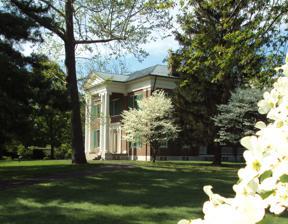
Building: Waveland State Historic Site
Country: United States of America
Year built: 1848
United States historic place Waveland U.S. National Register of Historic Places Show map of Kentucky Show map of the United States Nearest city Lexington, Kentucky Coordinates 37°58′17″N 84°32′14″W / 37.97139°N 84.53722°W / 37.97139; -84.53722 Built 1845 Architectural style Greek Revival NRHP reference No. 71000342 Added to NRHP August 12, 1971 Waveland State Historic Site , also known as the Joseph Bryan House , in Lexington, Kentucky is the site of a Greek Revival home and 10 acres now maintained and operated as part of the Kentucky state park system.  It was the home of the Joseph Bryan family, their descendants and the people they enslaved in the nineteenth century. Bryan's father William had befriended Daniel Boone and they migrated west through the Cumberland Gap . Joseph Bryan, William's grandson, became an early planter here and established a plantation for tobacco and hemp as commodity crops. He also began to breed thoroughbred race horses. settler and horseman of this region. History The Daniel Boone and William Bryan families met in the Yadkin River valley, North Carolina, where they lived near each other. William Bryan married Mary Boone, a sister of Daniel Boone . William and Mary had a son, Daniel Boone Bryan. Daniel Boone surveyed the land in what became Kentucky that he would give to his nephew, Daniel Boone Bryan. The young man became known as a historian, frontiersman, and poet. Boone surveyed a large area of about 2,000 acres (810 ha) about six miles from present-day downtown Lexington, Kentucky . Daniel Boone Bryan Daniel Boone Bryan settled this land around 1786. The property was later named Waveland for the appearance of the fields of grain and hemp when the wind blew through them. Central Kentucky, known as the Bluegrass Region , had the largest hemp and rope producers of the nation in the nineteenth century. When Bryan first moved to his property, he built a small stone cabin. Joseph Bryan Daniel Boone Bryan's son, Joseph, inherited Waveland and constructed the Big House of the plantation about 1844 to 1848. He had married Elizabeth, and they eventually had twelve children together. Bryan decided to build a classic Greek Revival structure. Inspired by the work of Lexington architect John McMurtry , Bryan hired Washington Allen, a well-known Lexington contractor, to oversee the construction of his new home. It had a portico and spacious entry hall. The main doorway of the mansion is considered to be an exact replica of the doorway of the north entrance to the Erechtheion at the Acropolis in Athens , Greece. A porch was built on either side of the house, with views to surrounding country side. The rooms were constructed to be fourteen-feet-high on the first floor, making them cooler in summer. As did many planters, who essentially had to operate self-sufficient villages, Bryan had developed minor industries on his plantation. A gunsmith shop employed twenty-five men at one time; he manufactured saltpeter and gunpowder . Both a gristmill and paper mill (which also processed lumber) were operated on the plantation, as were a blacksmith shop, and a distillery. (Kentucky was known for its bourbon.) He was able to manage all of these successfully. Bryan also allowed space on the plantation for a Baptist church and a private female seminary. There was no public education in Kentucky until it was established during the Reconstruction era. As was typical of many large plantations with in-house industries, Bryan drew from his own products for construction of the house. The lumber was harvested and trimmed at Waveland, the wrought iron was made at his blacksmith, the bricks used in the buildings were made from clay gathered on the land, and fired in a kiln on site.  Stones for the house's foundation and some decorative work were quarried and dressed at Tyrone on the Kentucky River and moved to Waveland. To reduce construction costs, Bryan had the stairway rail built from flat pieces of wood instead of rounded ones. His wife wanted expensive marble baseboards, but Bryan used cheaper stones and had them painted to look like marble. Joseph Bryan constructed his office with seven doors, each for a different part of his life. One door connected to the formal dining room, where he and guests would eat. One door led into the family parlor, where he could be with his children. Another door, which locked from his office, was to stairs to two second-floor rooms that he rented out to travelers. He made sure he could lock the strangers in for his family's safety. The travelers could not leave their room until Bryan Joseph unlocked the door, so he was safe from being robbed or attacked by them at night. Another door led outside to the back of the house and outbuildings, and the fields where enslaved African Americans worked. Thus he had quick access and easier communication with them. Another door led from his office to the road by which businessmen would arrive to see him. As a successful businessman in Kentucky, Bryan was often visited by others. The remaining two doors were closets, which he used as safes . In the antebellum years, the Bryans were slaveholders . They held thirteen slaves, three women and ten men. The women conducted all the domestic work of cleaning the house, laundering and ironing clothes and linens, as well as to process meat and produce, and do all the cooking. Margaret Cartmell Bryan, Joseph's wife, made the clothing for the slaves and for her own family. The invention of the sewing machine significantly reduced the time it took her to make clothing. The male slaves worked the farm. Each one had to keep 20 acres (8.1 ha) of land. In order to save time traveling, the Bryans allowed the slaves to build houses on the property they kept. The slaves at Waveland enjoyed freedoms that were uncommon for other slaves of the day. When they were not working, they were allowed to hunt for themselves. They were also allowed to buy and sell produce, meat and other goods at the local markets, and to keep any profits. Joseph Bryan allowed the slaves to keep weapons. The slave quarters were two bricks thick, making them better insulated than many homes in Kentucky. Joseph Bryan supported the Confederacy during the Civil War and gave them supplies such as horses and food produced on his land. When Union authorities discovered this, they sought to arrest him. Bryan fled to Canada , returning years later after the war had ended. The slaves at Waveland were emancipated at war's end, but most chose to stay and continue working for Bryan. He paid them for their labor, and charged them rent. Joseph Henry Bryan Joseph Henry Bryan, one of Bryan's eleven children, lost his house, so he and his wife and children moved back into Waveland with his father. Eventually, Joseph Bryan Sr. moved out, leaving Joseph Henry Bryan as the owner of Waveland. He developed horse racing stock and established Waveland as one of the premier thoroughbred and standardbred (trotters) farms in Kentucky. Waveland produced some great horses such as "Waveland Chief", "Ben-Hur", "Eric", "Olaf" and "Wild Rake", who never lost a heat and was sold to William Rockefeller for $7800 in the 1880s. Joseph Henry Bryan also built a race track across from the mansion. He and other businessmen watched the races from near the track. This was not considered a suitable environment for women of their class, and Bryan's wife, daughters and female guests would often go up to the top floor of the house and watch the races with their binoculars. Joseph Henry Bryan was a notorious gambler. In less than seven years, he lost over one million dollars. Another family member had to sell their home so that they could try to keep Joseph Henry Bryan from losing the Waveland property. Eventually, however, Bryan was unable to pay his debt. For this, he was never forgiven by his family. He had to sell the house at auction just to try to pay off his debt. Salle A. Scott bought Waveland in 1894. She sold the property in 1899 to James A Hullet. In 1956, the Commonwealth of Kentucky bought the house and about 200 acres (81 ha) of the original 2,000 acres (810 ha) for preservation (the house) and use by the University of Kentucky of the larger farmland for research and experimental agriculture. Museum In 1957, Waveland was adapted as a historic house museum . Its exhibits depict and interpret Kentucky life from pioneer days to the Civil War. Ten acres are included with the house property, which has been renovated and furnished to show antebellum life on a plantation during the 1840s. Period-appropriate furniture was donated to the site. Many of the ancillary buildings did not survive the decades after the Civil War. Waveland's buildings include the mansion, decorated in antebellum style, and four outbuildings: the ice house , a two-story brick building that was the slavequarters , a barn, and a smokehouse . Tours are given daily for much of the year, and tour guides dress in the style of the 1840s. Tours include the historic house, the slave quarters, smokehouse and ice house. They focus on the Bryan family and life on a 19th-century Bluegrass Kentucky plantation . Notes